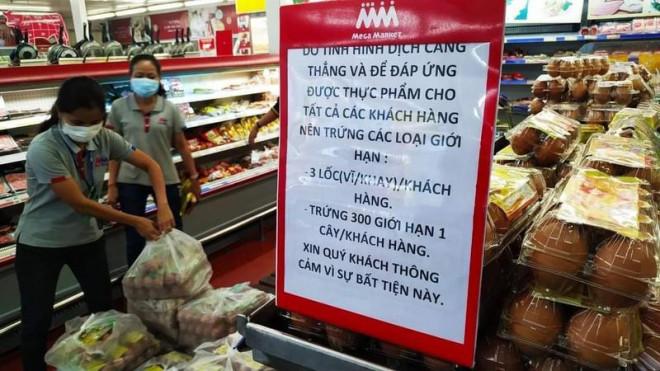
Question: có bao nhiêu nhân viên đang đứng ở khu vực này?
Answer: có hai nhân viên đang đứng ở khu vực này